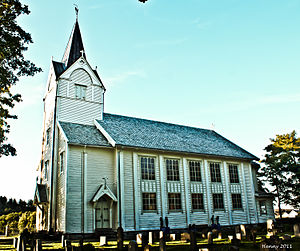
Vigra / Historie
Vigra kirke fra 1894
Vigra er den største af øerne i Giske kommune lige nord for Ålesund i Møre og Romsdal fylke i Norge. Ålesund lufthavn ligger midt på øen, og er den største arbejdsplads. Andre hovederhverv er landbrug og fiskeri. Indbyggertallet var 2.179 pr 1. januar 2019. De fleste bor i Roald, Molnes og Synes. Andre stednavne er Blindheim, Blindheimsvika, Gjøsund, Rørvika, Røysa og Røsvika.